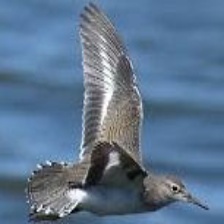
Species: BLACK VENTED SHEARWATER
Scientific name: PUFFINUS OPISTHOMELA